List of works by Sharaku

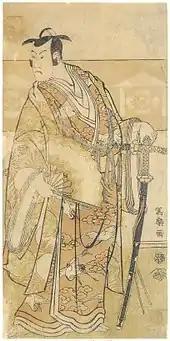

Two copies are known of the "hosoban" print of Bandō Hikosaburō III as Kudōzaemon Suketsune ( ""); one each is in the collections of the Tokyo National Museum and the National Museum of Ethnology.